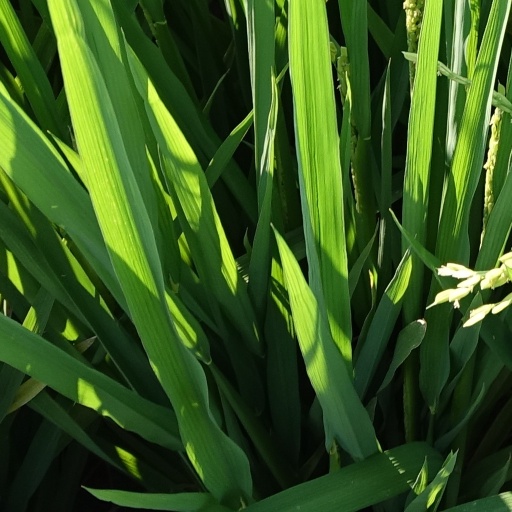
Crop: rice